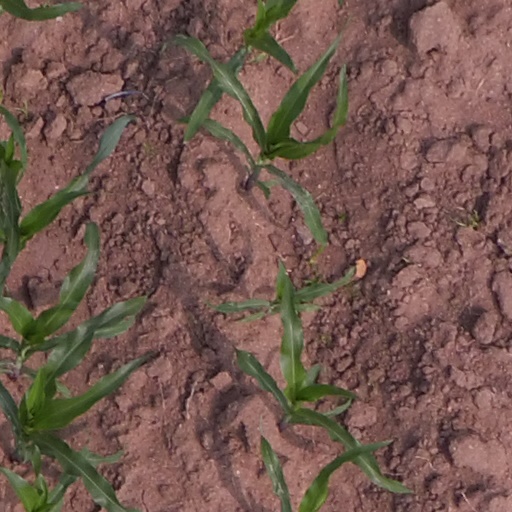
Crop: maize; corn